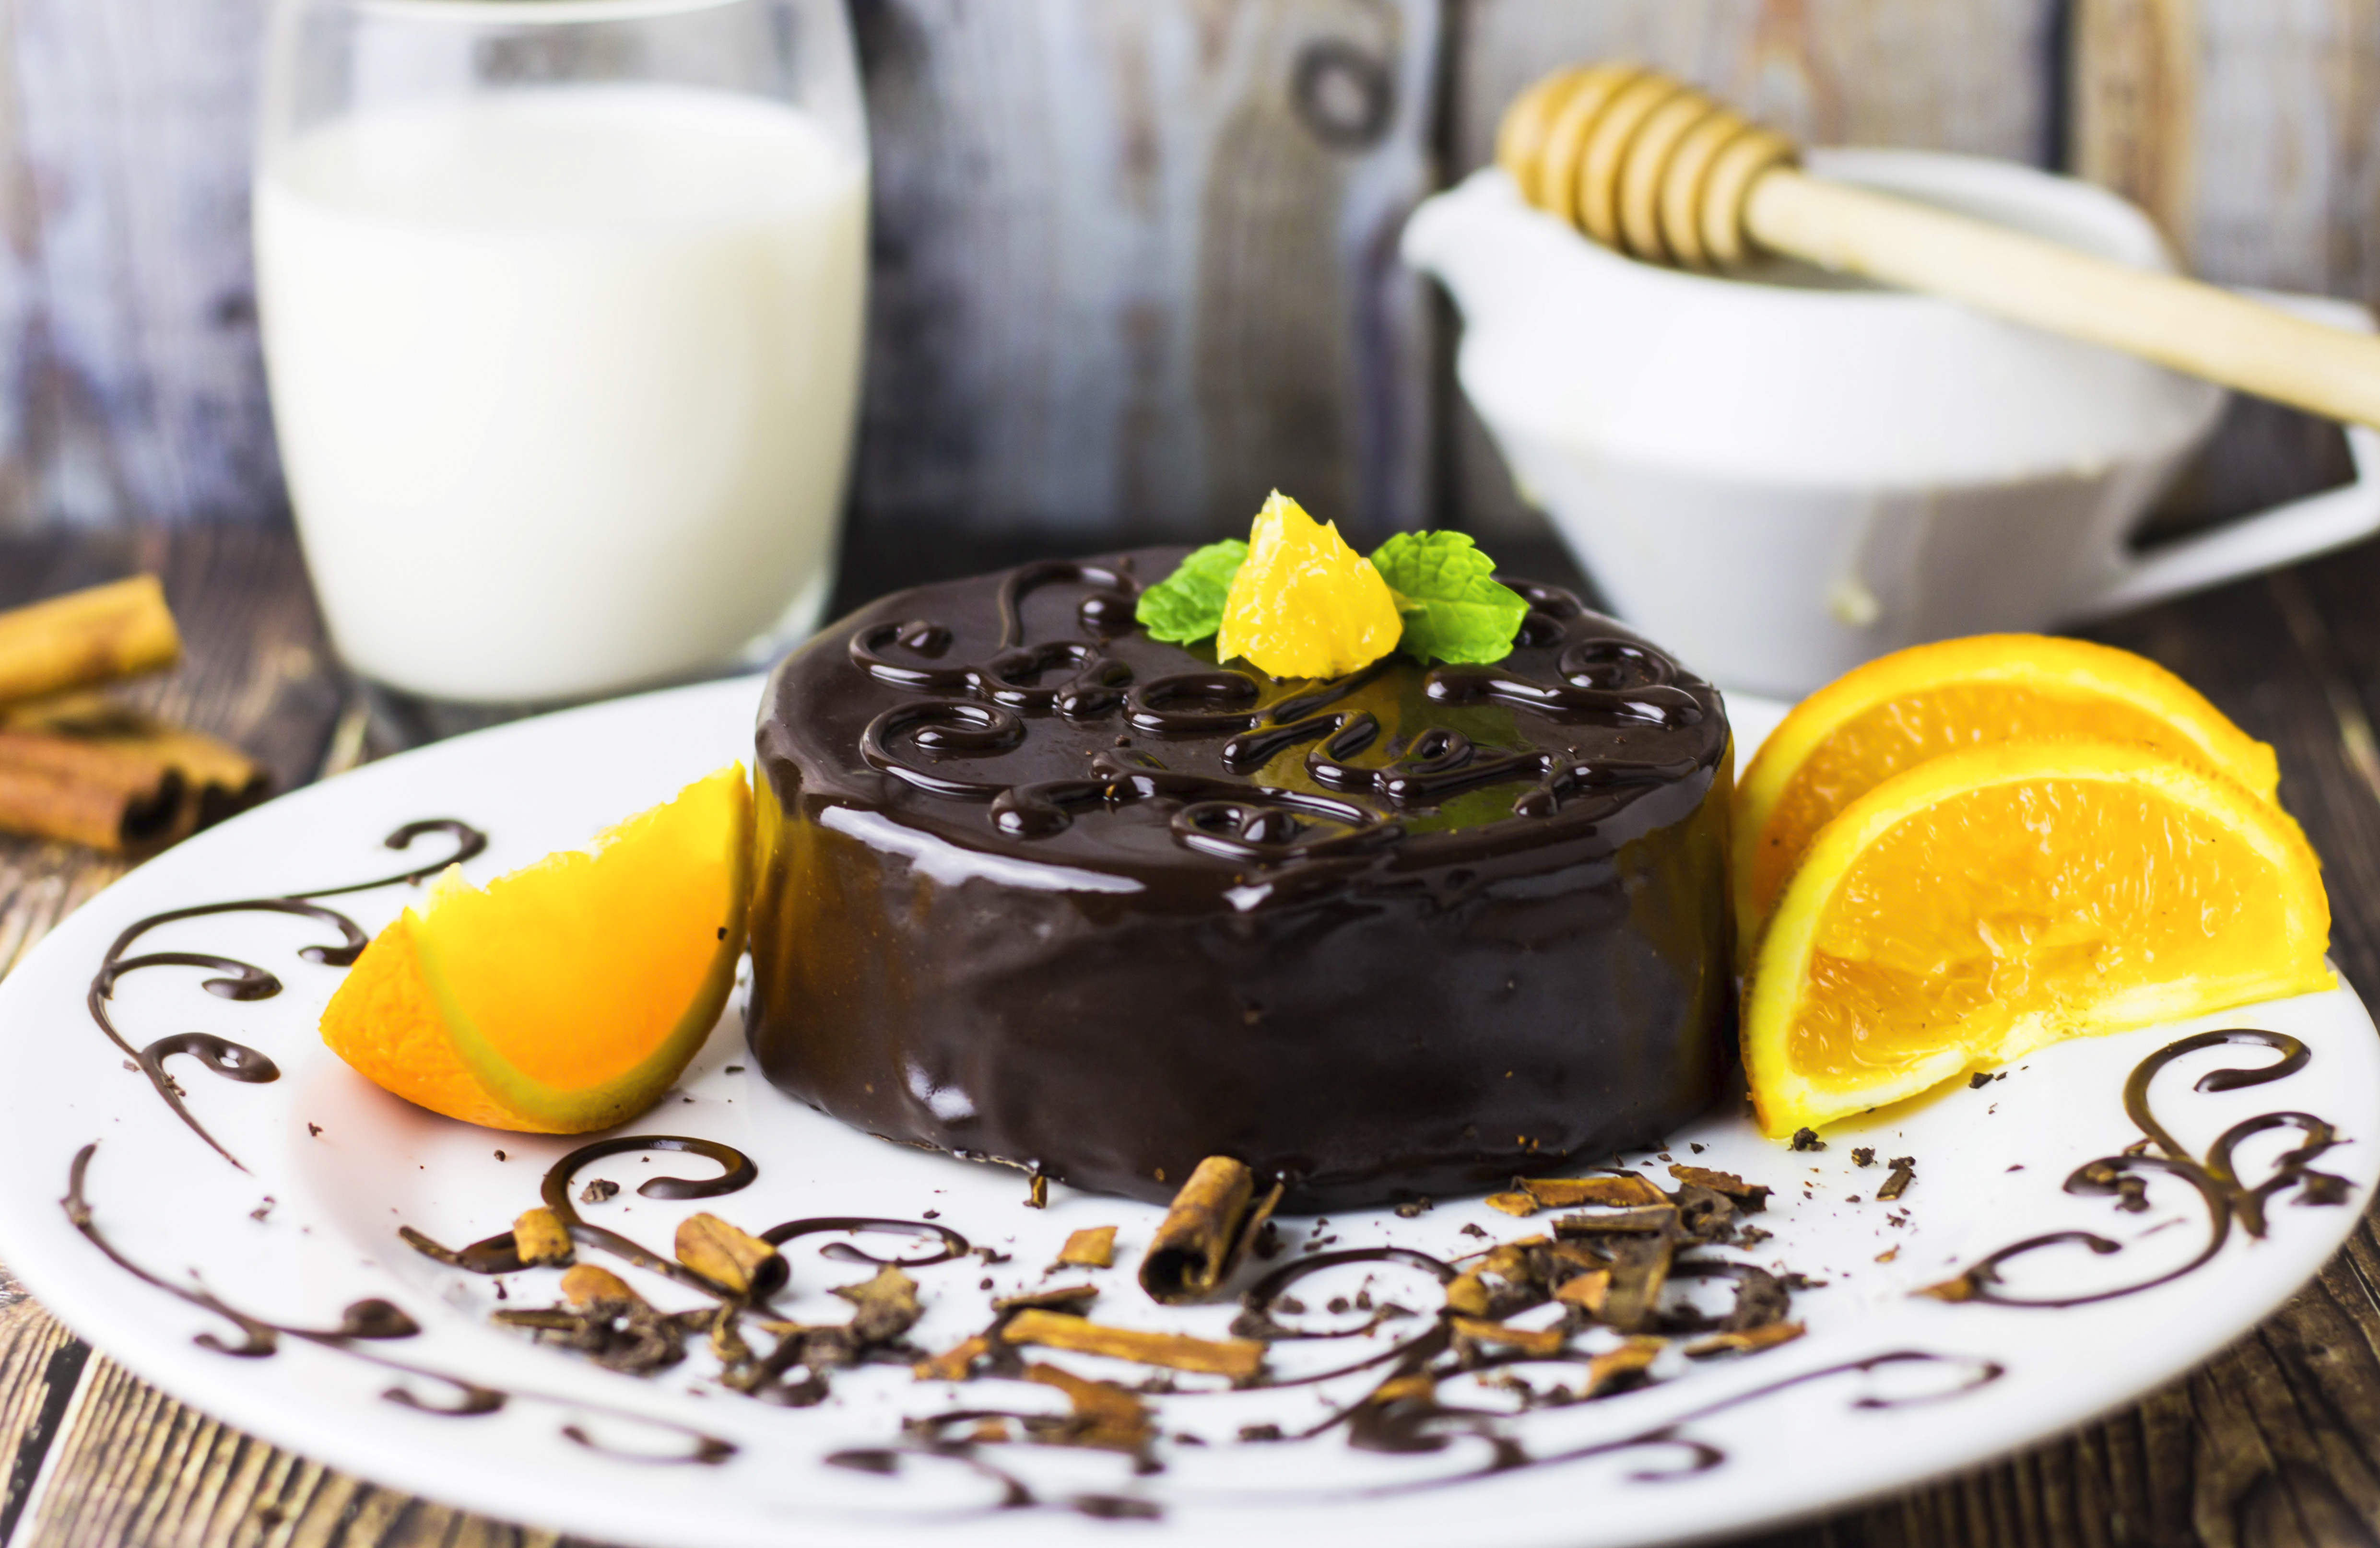
cupcake, food, dish, cuisine, ingredient, dessert, chocolate cake, flourless chocolate cake, chocolate, chocolate brownie, pudding, recipe, cake, chocolate pudding, frozen dessert, produce, baked goods, mousse